Invasion of Sumatra

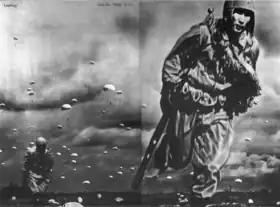
Paratroopers of the Imperial Japanese Army Air Service (IJAAS), "Teishin Shudan", descend upon Palembang during the Battle of Palembang, 13‒15 February 1942.

The first Japanese air raid came on 6 February and hit the P1 airfield at Palembang. The Allies lost two Blenheim bombers and four Hurricanes. Two other Hurricanes were damaged. On the ground, the Japanese destroyed two Buffalos. During the attack, the Allies shot down only a single Japanese Nakajima Ki-43. As a countermove, the Allies began night raids against the Japanese lines on the Malay peninsula and provided air protection for refugee convoys from Singapore.